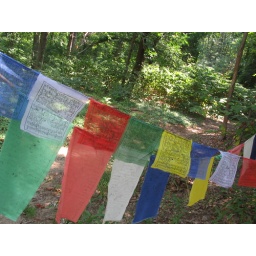
Charlottesville, VA taken near the entrance to some nice dog walking/mtn. bike trails